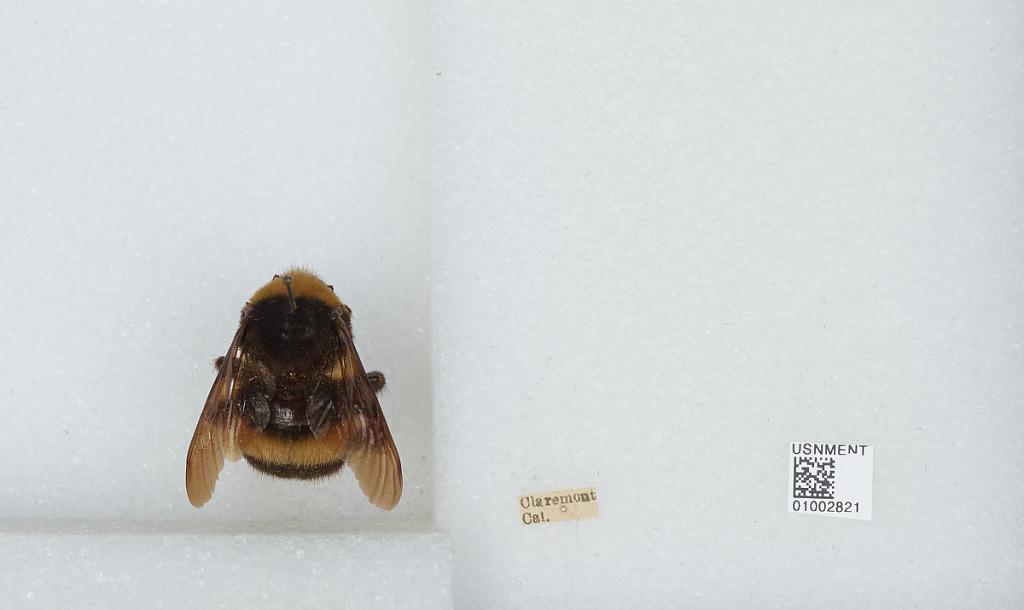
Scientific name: Bombus (Crotchiibombus) crotchii Cresson
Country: United States
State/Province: California
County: Los Angeles
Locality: Claremont
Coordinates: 34.11, -117.72